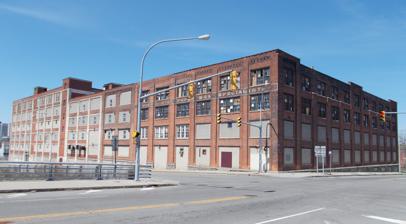
Building: F.N. Burt Company Factory
Country: United States of America
Year built: 1926
Historic place in New York, United States United States historic place F.N. Burt Company Factory U.S. National Register of Historic Places F.N. Burt Company Factory, April 2013 Show map of New York Show map of the United States Location 500 Seneca Street, Buffalo, New York Coordinates 42°52′40″N 78°51′26″W / 42.87778°N 78.85722°W / 42.87778; -78.85722 Area 1.88 acres (0.76 ha) Built c. 1901-1926 Built by Niederpruem & Co. Architect Plumer & Mann Architectural style Daylight factory MPS Historic Resources of the Hydraulics / Larkin Neighborhood MPS NRHP reference No. 13000053 Added to NRHP March 6, 2013 F.N. Burt Company Factory is a historic former box factory complex located at Buffalo in Erie County, New York .  Another factory operated by F.N. Burt in Buffalo was the F.N. Burt Company Factory "C" . History The original section of the building was built in 1901, with additions made through 1926. It is an example of daylight factory design.  The four- to six-story building is constructed of brick and reinforced concrete . The company moved to Cheektowaga, New York in 1959. The building is visible from the I-190 and occupies nearly the full block bound by Myrtle Avenue and Hamburg, Spring and Seneca streets. It was listed on the National Register of Historic Places in 2013. Present day Developers under the legal entity 500 Seneca LLC (consisting of FFZ Holdings and Savarino Development Corp.) purchased the vacant structure from New Era Cap Company in March 2010. New Era moved out in 2004 when it consolidated its local manufacturing facilities at a plant in Derby, New York . The building underwent a $35,000,000 renovation into 195,000 square feet of unique Class A office space and 110,000 square feet of dedicated below market space for community and/or cultural organizations. The building features an enclosed exterior courtyard and expansive interior "green" atrium. The site also includes adjacent surface parking. In addition to commercial space, the building will feature 110 residential units. The project was designed by Chaintreuil/Jensen/Stark Architects LLP and Tredo Engineers. It was being funded through state and federal historic tax credits, state brownfields tax credits, and money from the Community Preservation Corp., with a financing guarantee from the State of New York Mortgage Agency . Tenants Once opened in 2015, tenants at the 306,000 square foot 500 Seneca Street building will include: ABC-Amega Inc.- largest tenant on the fourth floor Frontier Industrial Services and Frontier Group of Companies Buffalo Collaborative Opportunities & Management Enterprises (BCOME) Buffalo job training program Oracle - 6,000 square feet on the fifth floor Leadership Buffalo - up to 2,500 square feet on the fifth floor Bene-Care Agency -  4,000 square feet on the third floor Nervve Technologies Liberty Mutual - 13,000 square feet of space on the third floor Tommyrotters Distillery - 5,000 square feet on the first floor Provident Funding FourthIdea - Advertising and Design Agency on the Fifth Floor B. Layne Creations an Eco-Transformations Studio 697 square feet on the fifth floor, open to the public December 14, 2015 See also Architecture portal National Register of Historic Places portal New York (state) portal National Register of Historic Places listings in Buffalo, New York References